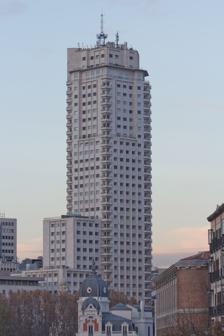
Building: Torre de Madrid
Country: Spain
Year built: 1957
Skyscraper in Madrid Torre de Madrid General information Status Completed Type Residential, Office Location Plaza de España Madrid , Spain Coordinates 40°25′28″N 3°42′44″W / 40.42444°N 3.71222°W / 40.42444; -3.71222 Construction started 1954 Completed 1957 Opening October 15, 1957 Owner Metrovacesa Height Antenna spire 162 m (531 ft) Roof 142 m (466 ft) Technical details Floor count 37 Lifts/elevators 12 Design and construction Architect(s) Julio Otamendi Developer Compañía Inmobiliaria Metropolitana Structural engineer Joaquín Otamendi The Torre de Madrid (English: Tower of Madrid ) is one of the tallest buildings in Madrid . It measures 142 metres in height, has 36 floors and was constructed between 1954 and 1957. It was designed by the architects Julián and José María Otamendi Machimbarrena as an assignment of the Metropolitan Real Estate Agency, for whom they had already built the Edificio España . It is situated on the Plaza de España , being a symbolic building for the plaza and the city. It holds offices and apartments. It was the highest office building in Western Europe until 1967, when it was surpassed by the 150-metre high South Tower in Brussels. The Tower appeared in numerous Spanish movies released in the 1960s. The tower was conceived to be the tallest concrete building in the world at the time of its completion and until the construction of Torrespaña was the highest building in Madrid. The lead architects also envisioned that the building would harbour 500 stores, spacious galleries, a hotel, and even a cinema. Furthermore, the tower was equipped with twelve elevators of the fastest model of the time, permitting users to travel 3.5 metres per second. The works were finished on October 15, 1957. The Tower of Madrid is found in the Plaza de España, at the end of the street of Gran Via , in the heart of the Spanish capital.  Along with the 117-metre-tall Edificio de España, situated in the same plaza, they form an interesting architectural assembly. Both enjoy protection on the part of the City Hall of the capital. It was the tallest building in Spain until 1982, when it was surpassed by the Torrespaña telecommunications tower. On April 28, 2005, the tower was put up for sale by the real estate agency Metrovacesa along with the Edificio España to vote part of the acquisition of the French company Gecina . The price was about 400.000.000 €. The building was redeveloped in 2012 with apartments on floors 10-32, while the Hotel Barceló Torre de Madrid opened on floors 1-9 in 2017. In popular culture The building is depicted in 1984 movie The Hit . A part of it is shot in an apartment in one of the upmost floors and its balcony. See also List of tallest buildings in Madrid Hotel Barceló Torre de Madrid official website Hotel Barceló Torre de Madrid on Yelp Notes Wikimedia Commons has media related to Torre de Madrid .